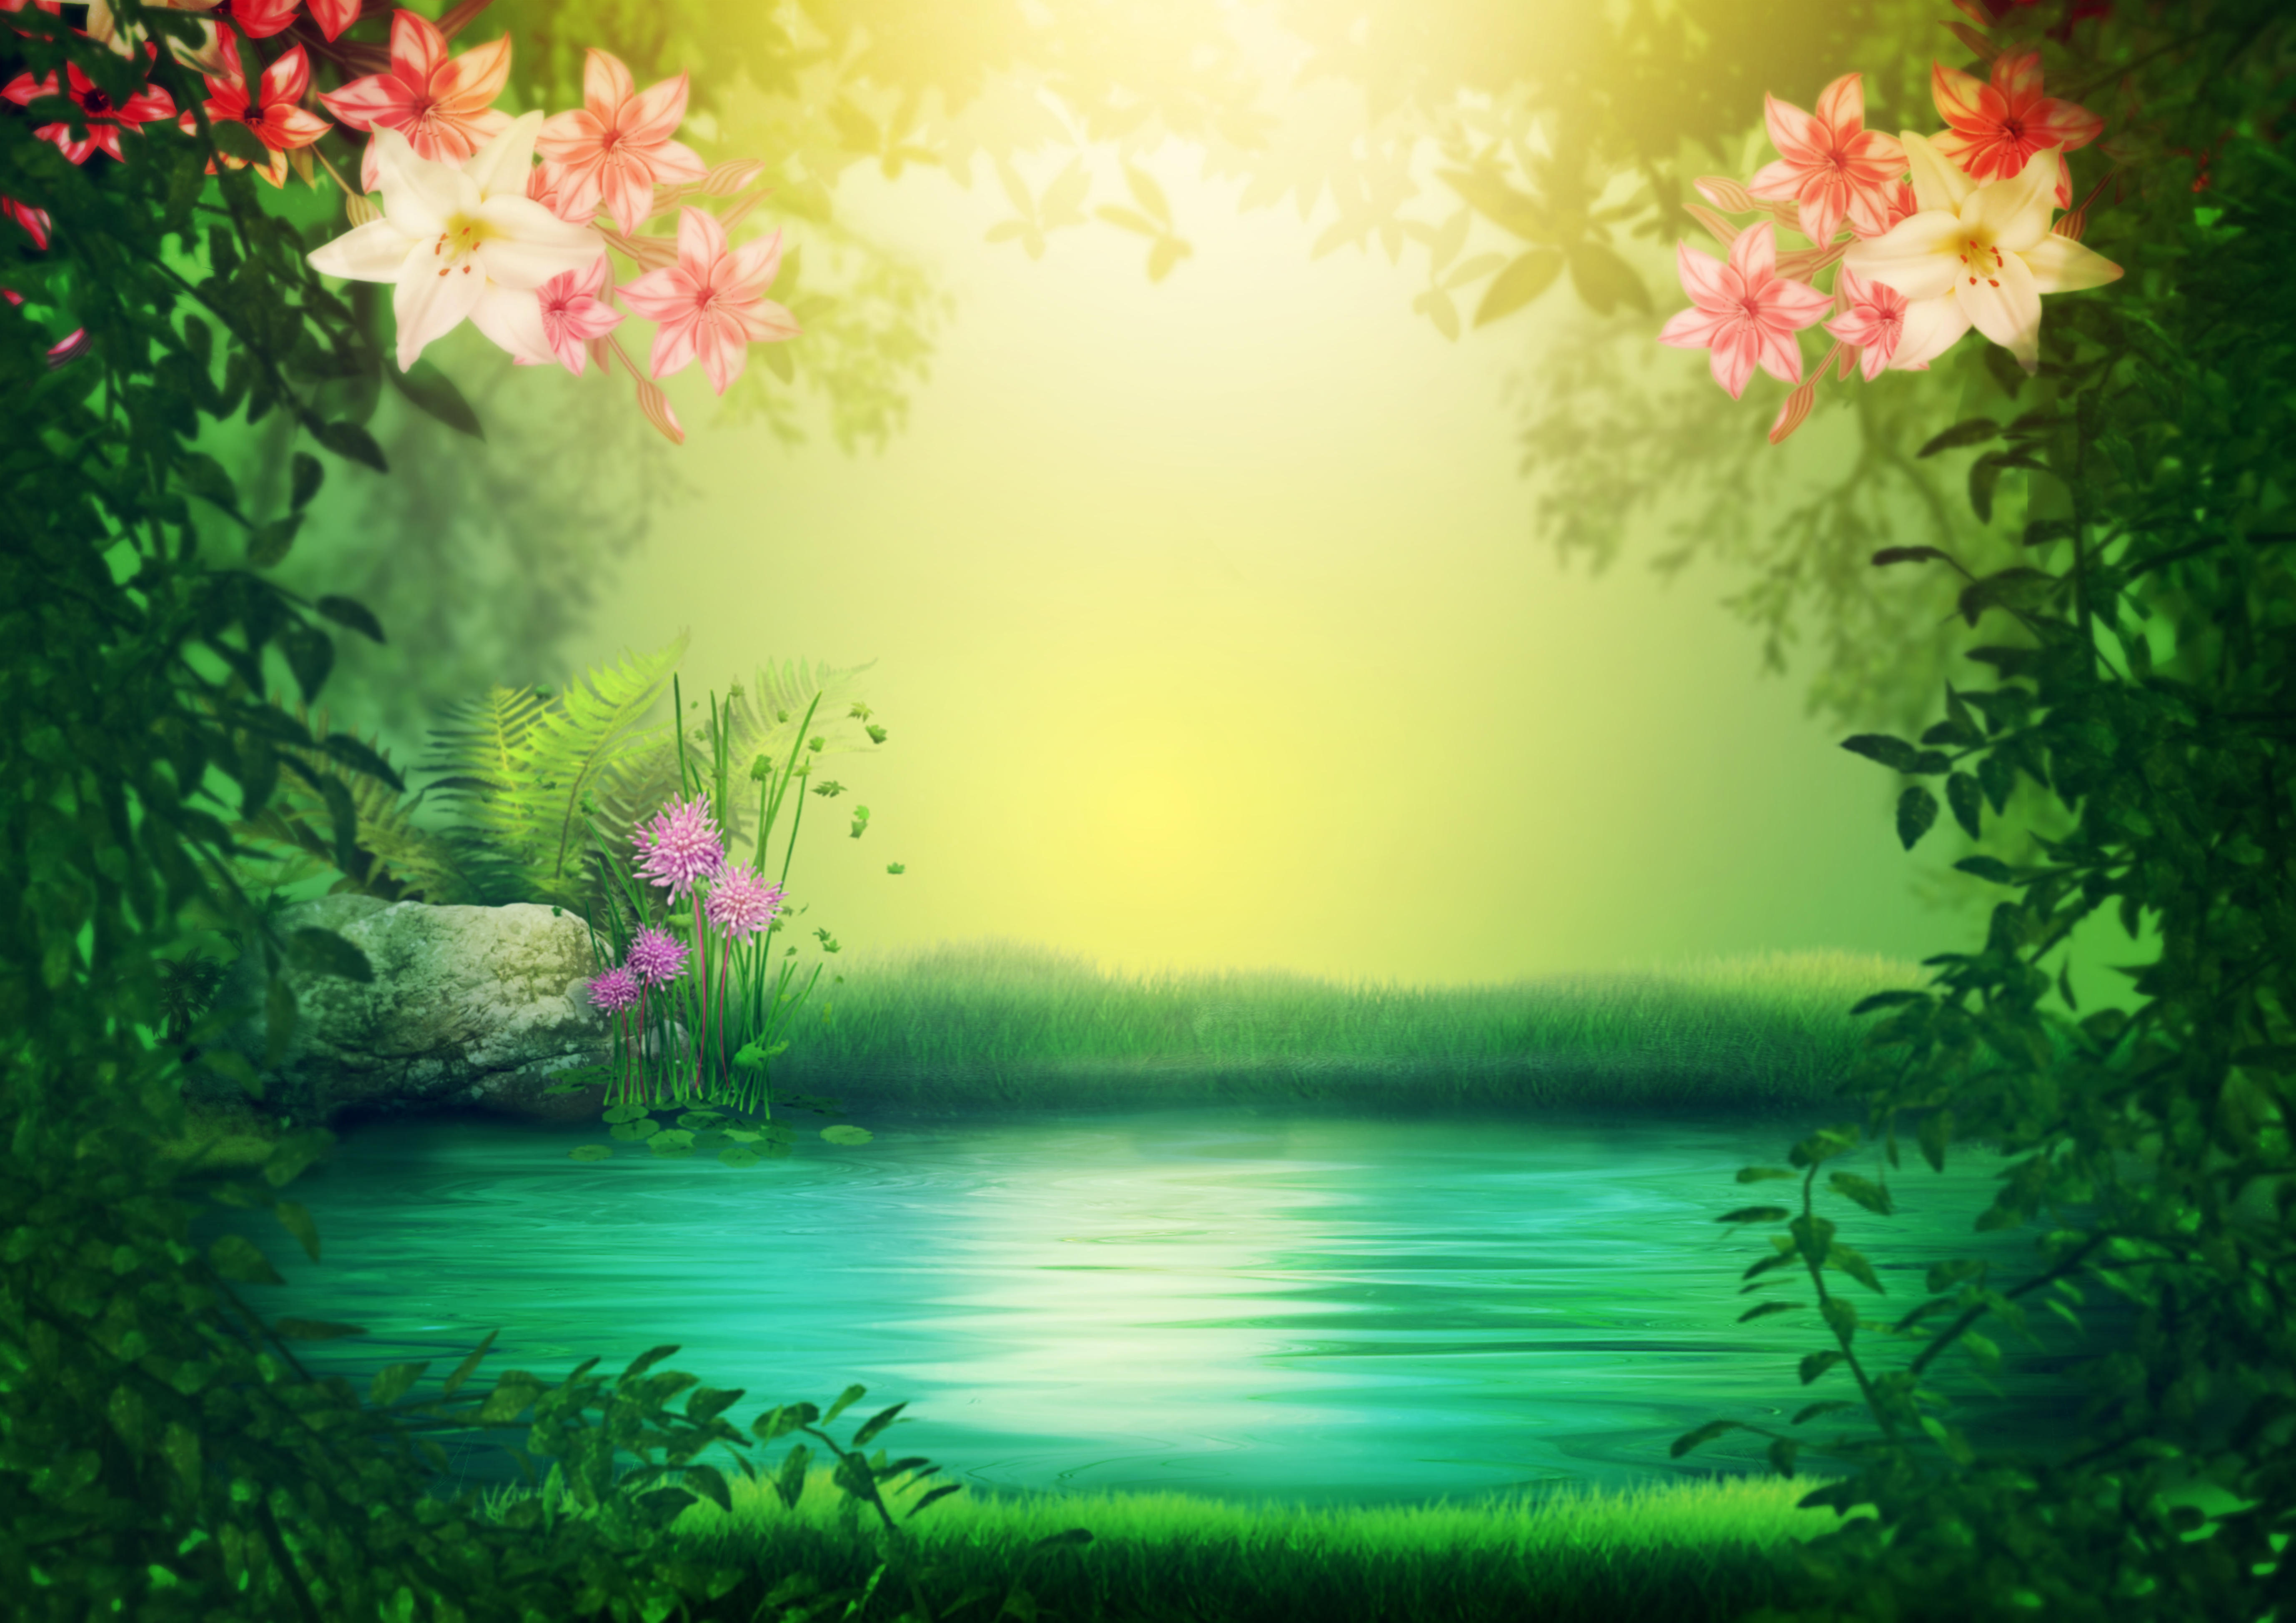
fairytale, background, wallpaper, fantasy, flower, mood, lake, sea, water, gras, trees, forest, lightning, stone, sunlight, emotion, template, smooth, light, atmosphere, nature, natural landscape, green, People in nature, theatrical scenery, natural environment, morning, sky, spring, landscape, aquatic plant, plant, tree, painting, illustration, water lily, art